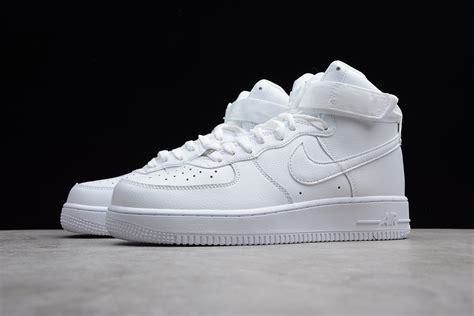
Brand: Nike
Model: Air Force 1 07 LV8